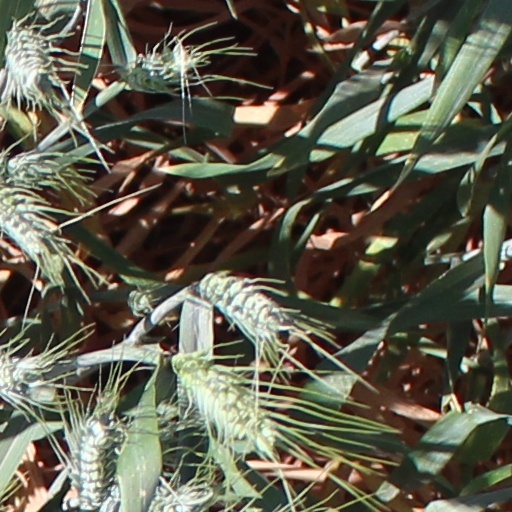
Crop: wheat